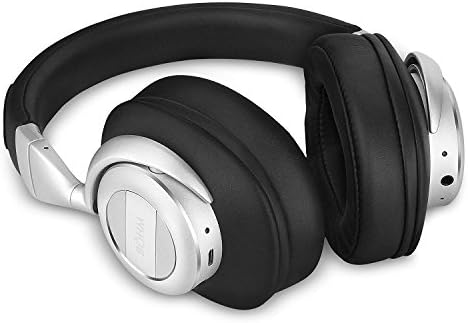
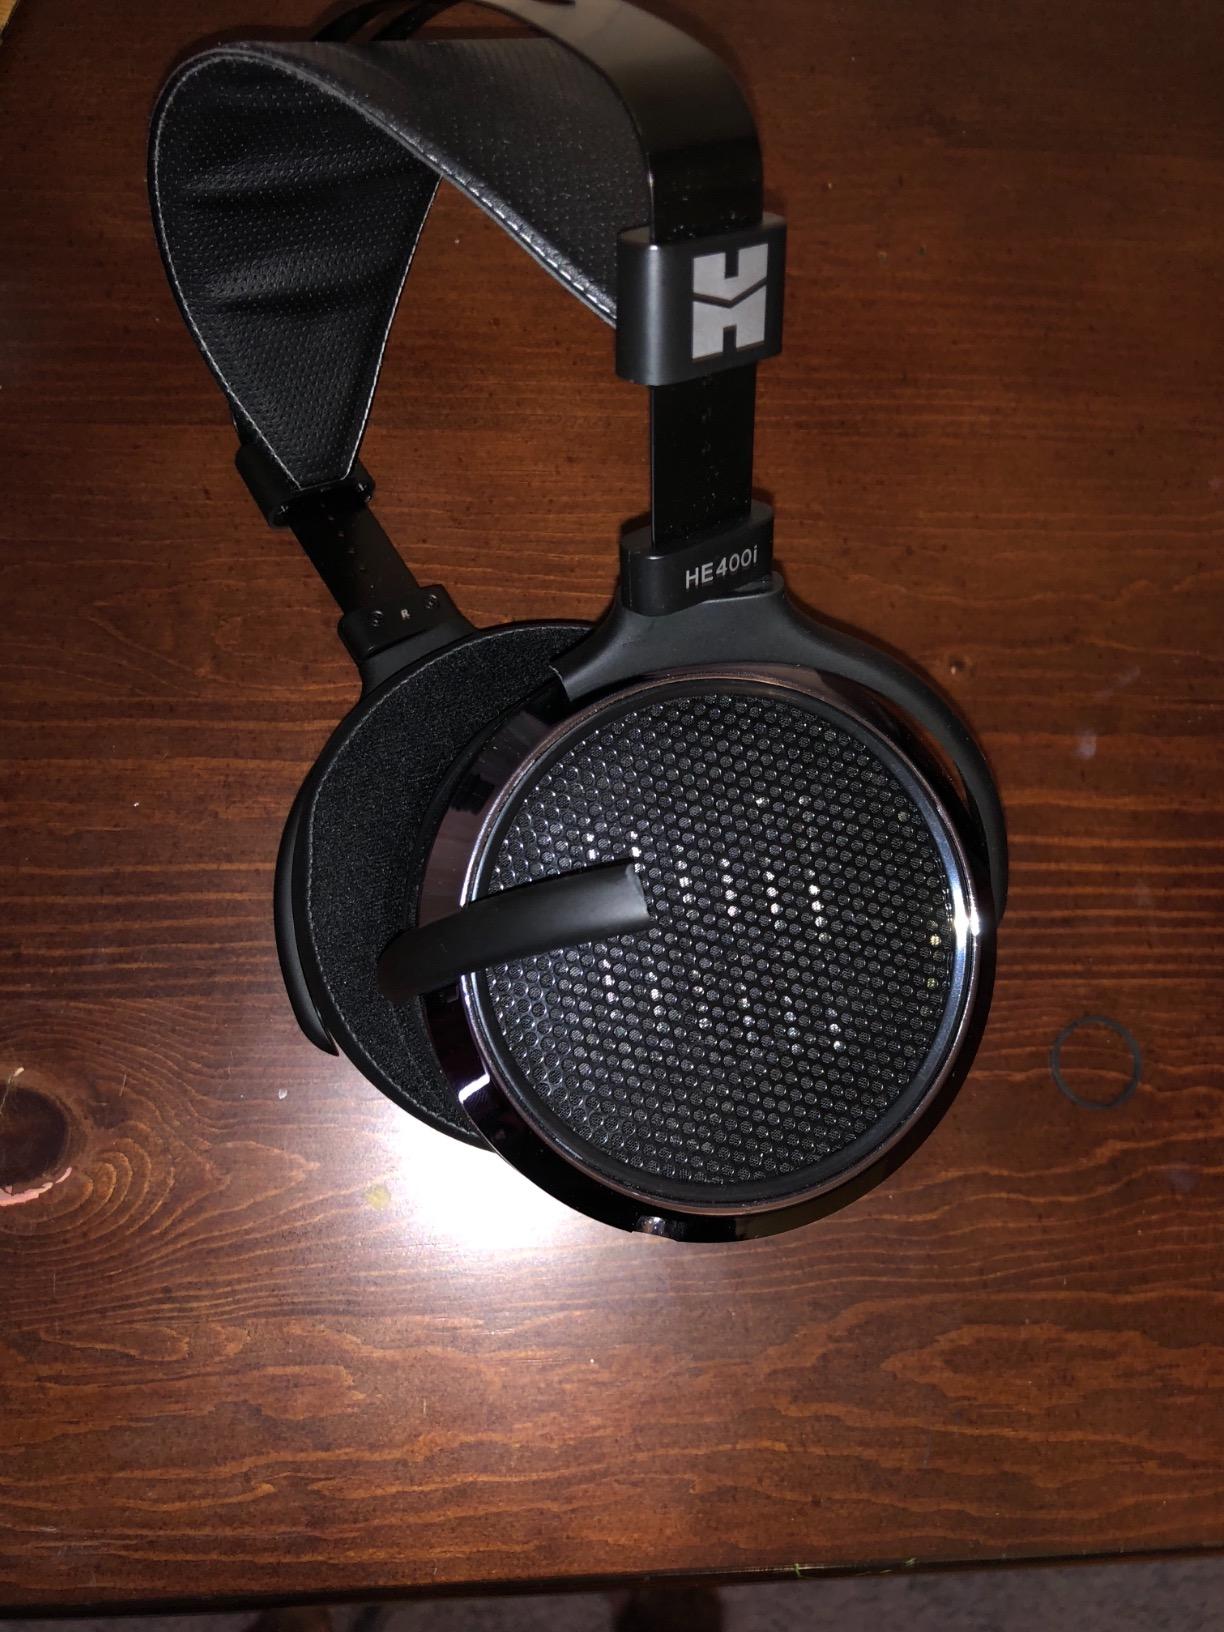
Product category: headphones
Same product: no